Jack Abel

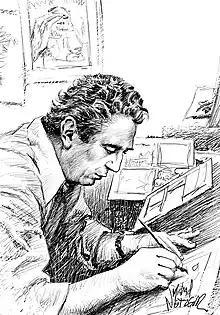
Jack Abel by Michael Netzer

Jack Abel (July 15, 1927 – March 6, 1996) was an American comic book artist best known as an inker for leading publishers DC Comics and Marvel Comics. He was DC's primary inker on the Superman titles in the late 1960s and early 1970s, and inked penciler Herb Trimpe's introduction of the popular superhero Wolverine in "The Incredible Hulk" #181 (Nov. 1974). He sometimes used the pseudonym Gary Michaels.